List of moths of Togo

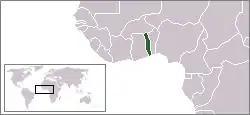
Location of Togo

The moths of Togo represent about 180 known moth species. The moths (mostly nocturnal) and butterflies (mostly diurnal) together make up the taxonomic order Lepidoptera.